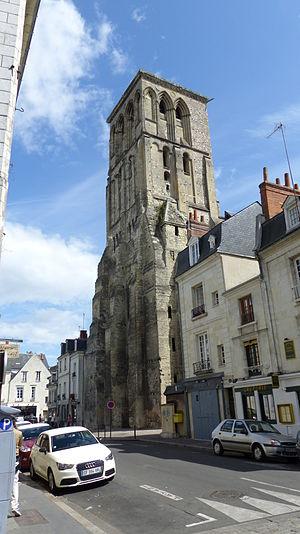
Abbaye Saint-Martin This building is indexed in the Base Mérimée, a database of architectural heritage maintained by the French Ministry of Culture,